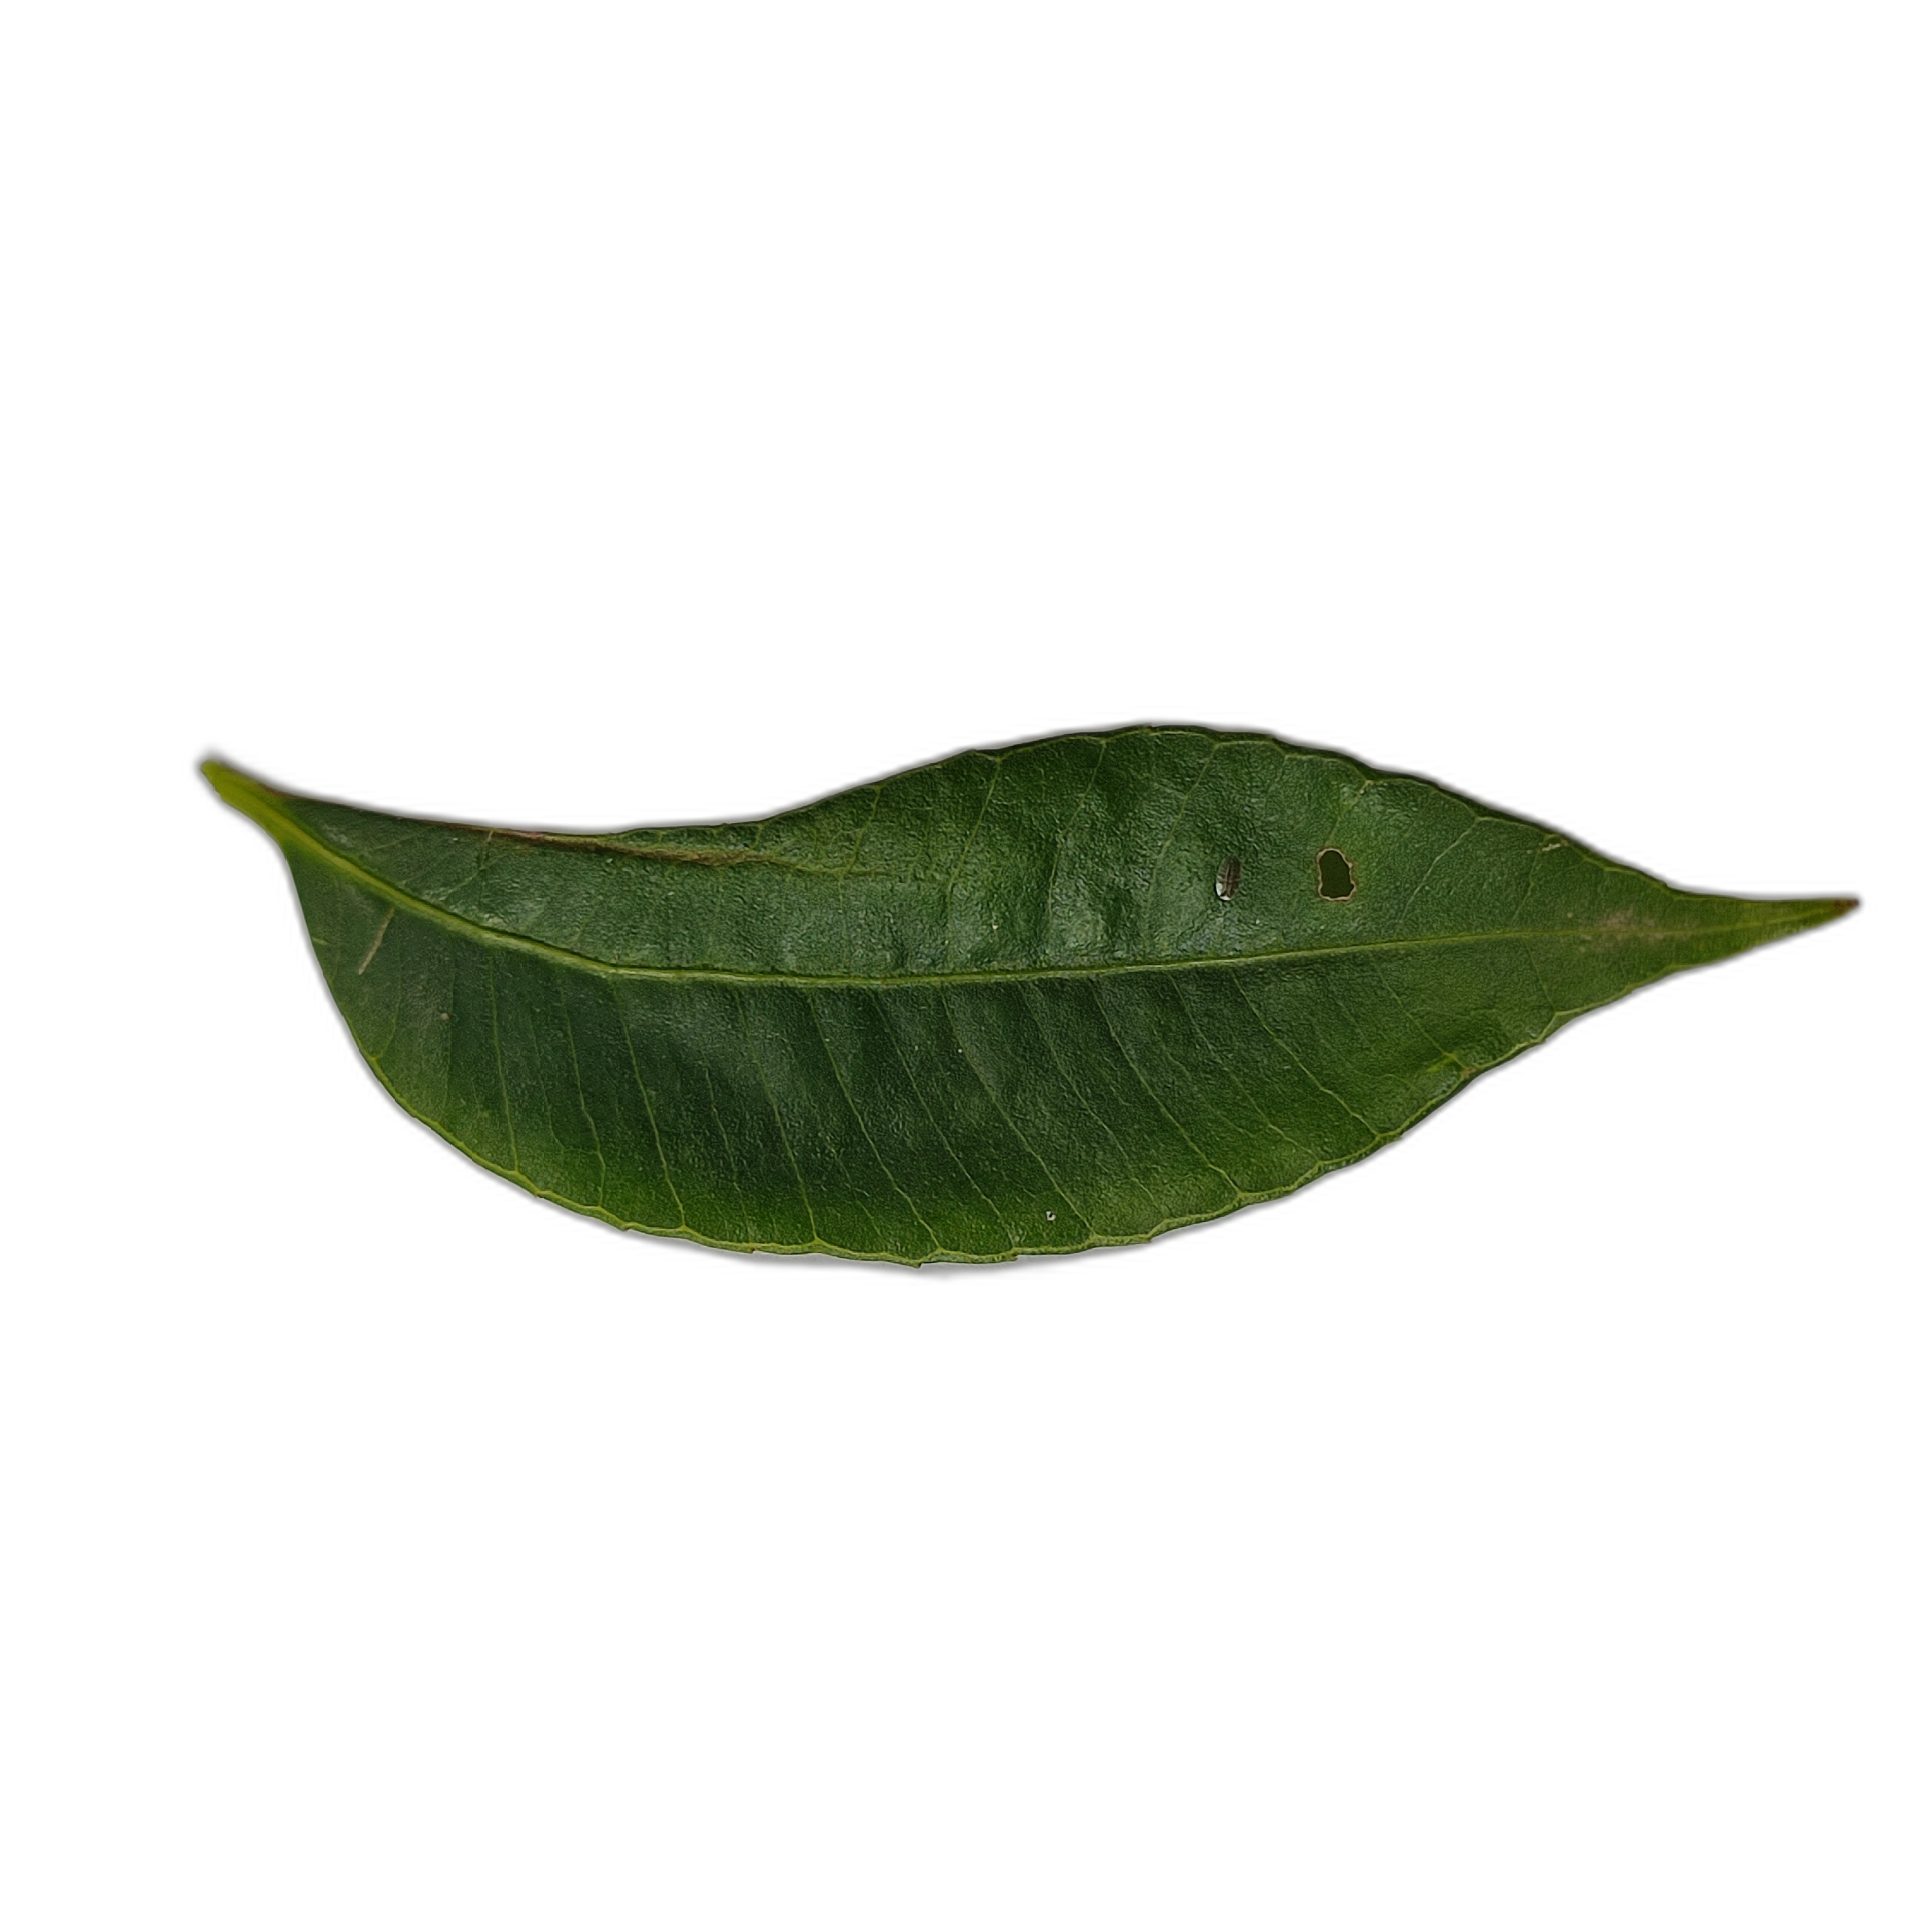
Label: healthy